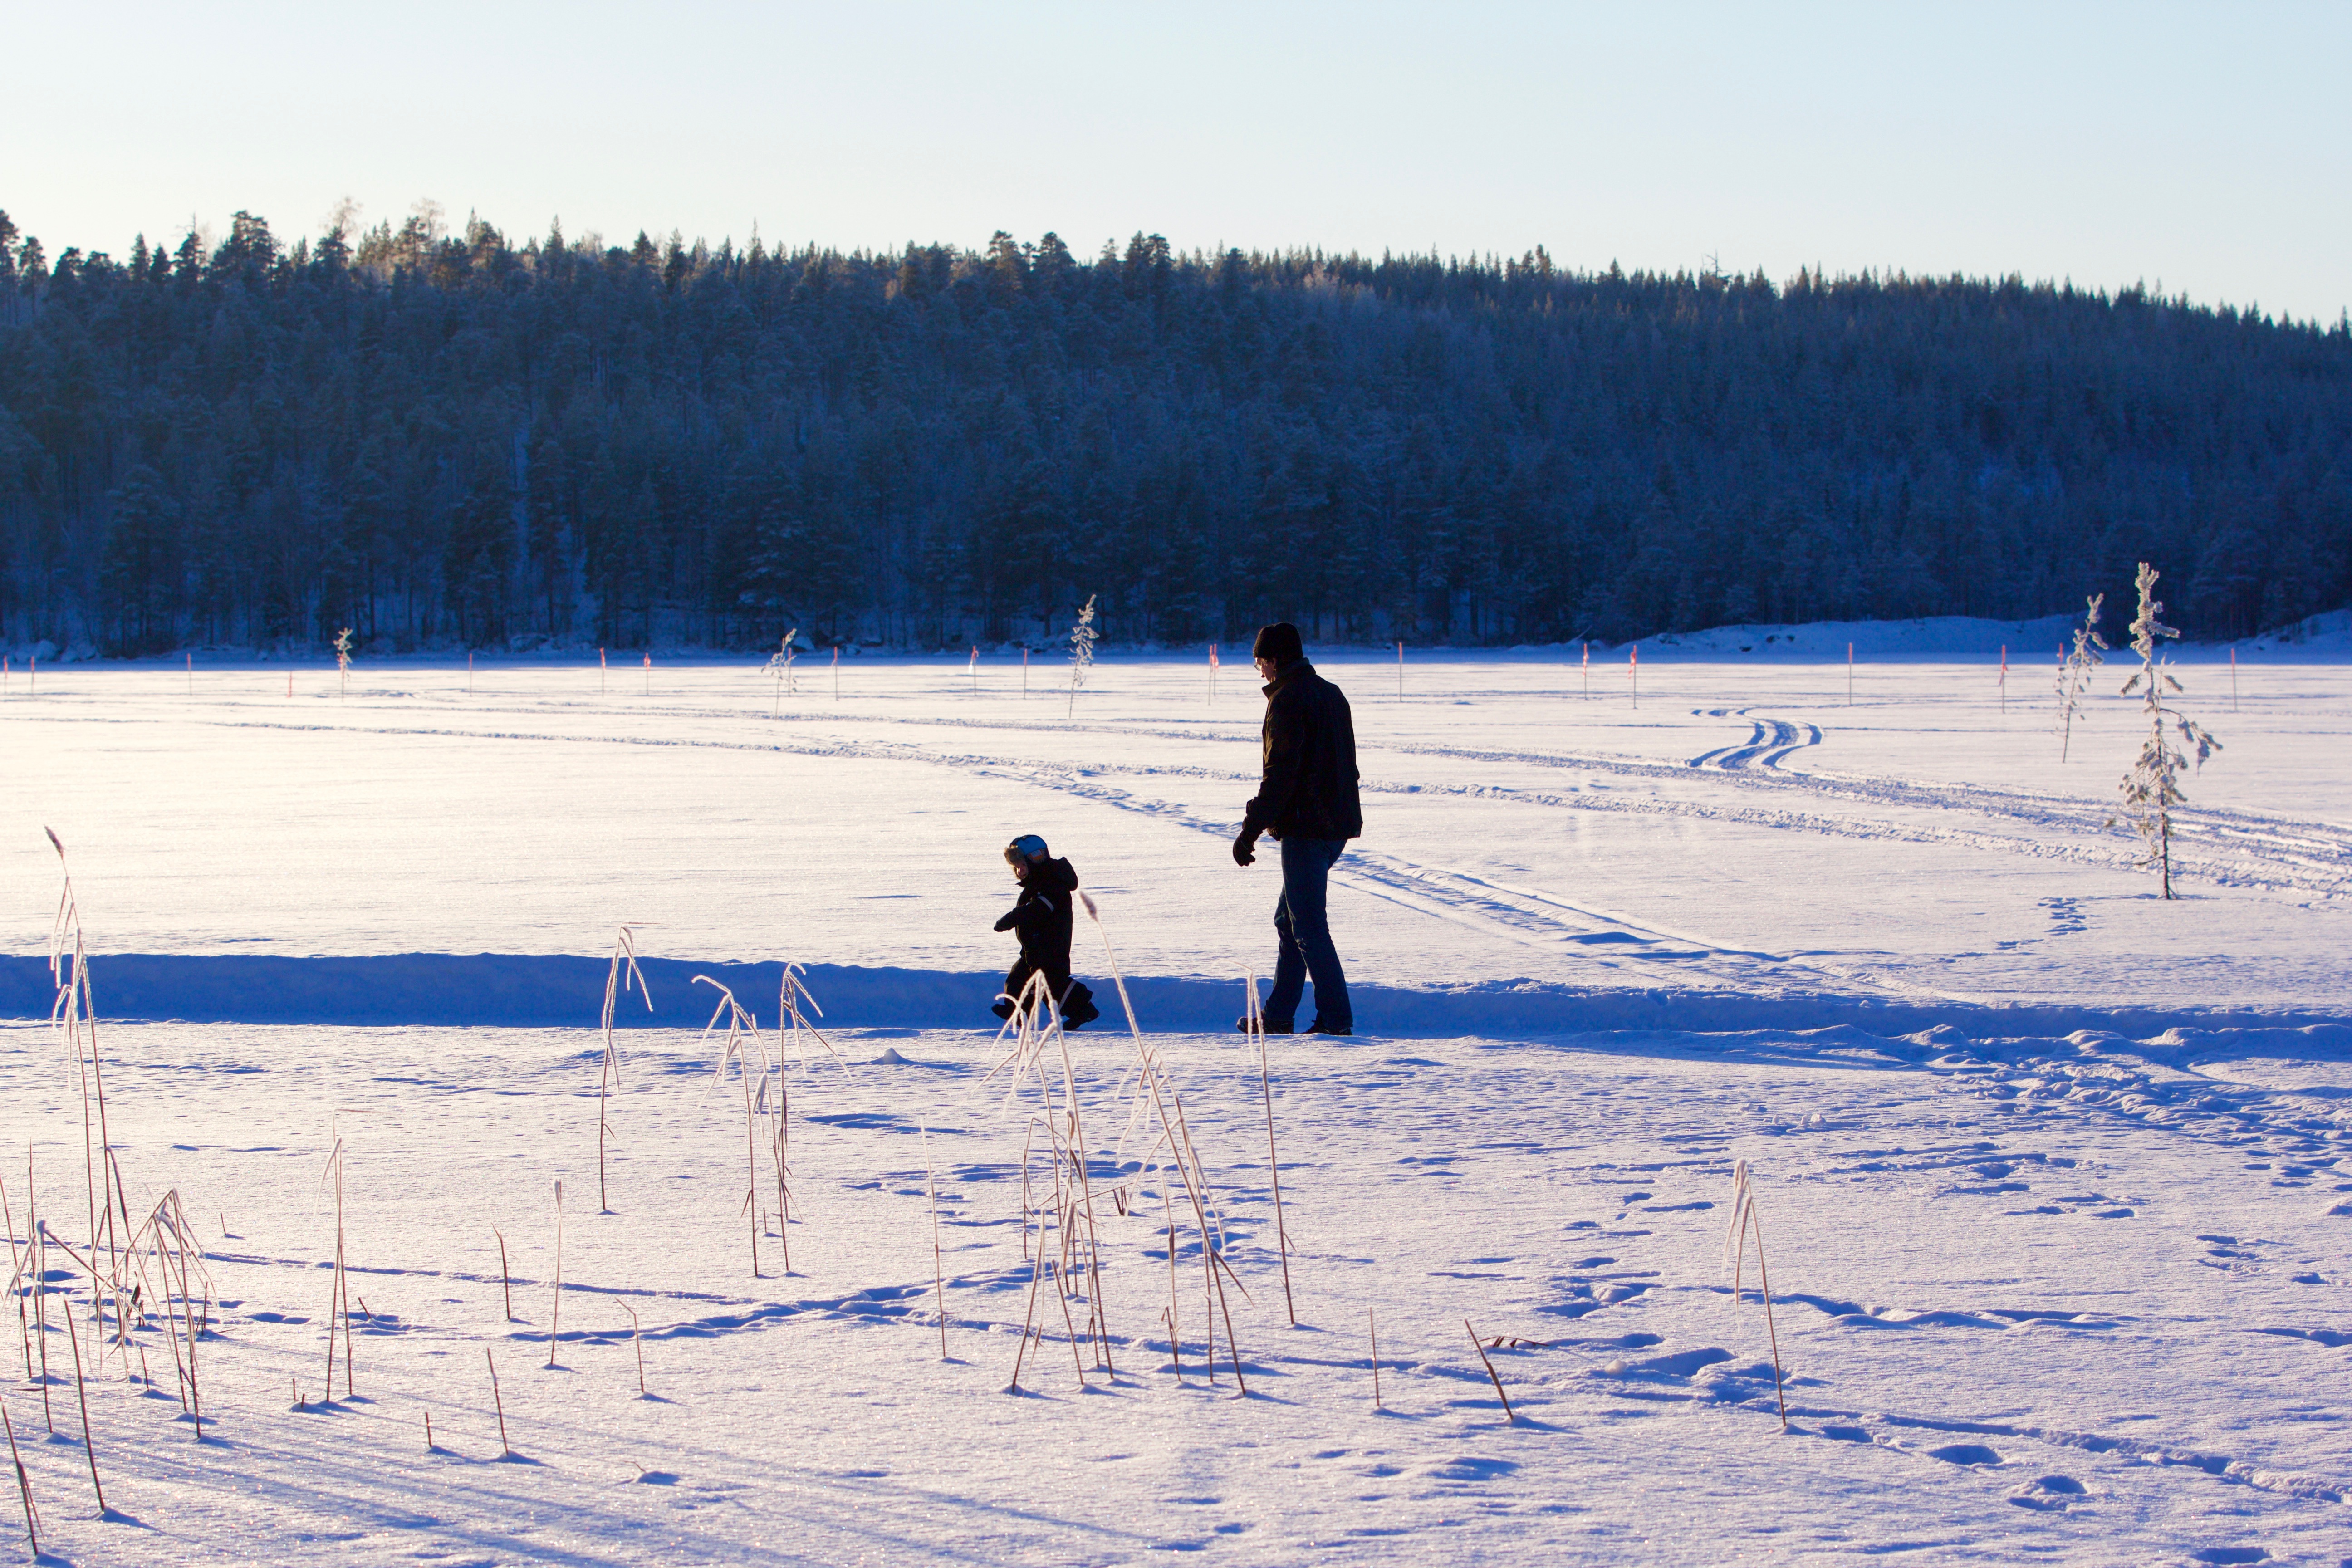
forest, mountain, snow, cold, winter, white, vehicle, weather, child, skiing, season, sports equipment, winter landscape, winter sport, family, sports, ski, footwear, promenade, piste, freezing, cross country skiing, nordic skiing, ski equipment